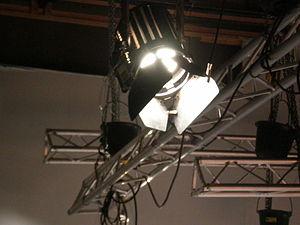
Projecteur de cinéma à lampe tungstène d'une puissance de 1000 W, de la marque Arri, monté sur «trilight».
Le projecteur est un dispositif d'éclairage pourvu d'un système optique qui concentre la lumière sur une zone déterminée, et qui est utilisé pour produire de la lumière sur les scènes de spectacle, les plateaux de télévision et de tournage des films.